Stress (mechanics)

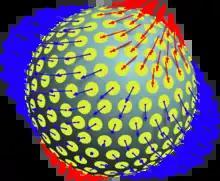
Illustration of typical stresses (arrows) across various surface elements on the boundary of a particle (sphere), in a homogeneous material under uniform (but not isotropic) triaxial stress. The normal stresses on the principal axes are +5, +2, and −3 units.

Combined stresses cannot be described by a single vector. Even if the material is stressed in the same way throughout the volume of the body, the stress across any theoretical surface will depend on the orientation of that surface, in a non-trivial way.